River Rye, Yorkshire

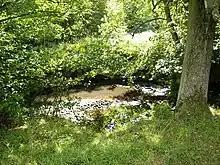
Farndale is a Site of Special Scientific Interest

North York Moors are designated as a Special Protection Area, providing protection to birds, their nests, eggs and habitats and a Special Area of Conservation, contributug to biodiversity by maintaining and restoring habitats and species other than birds.